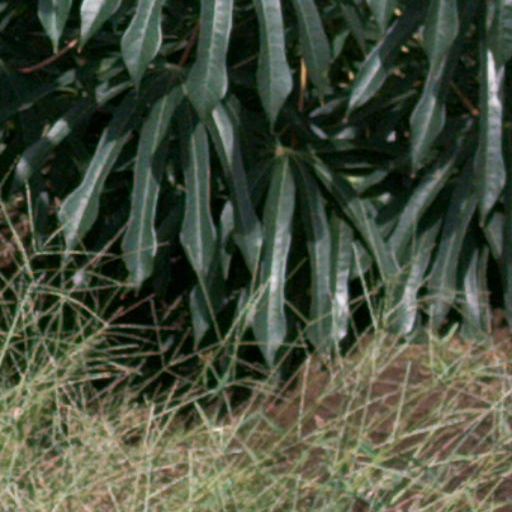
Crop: cassava